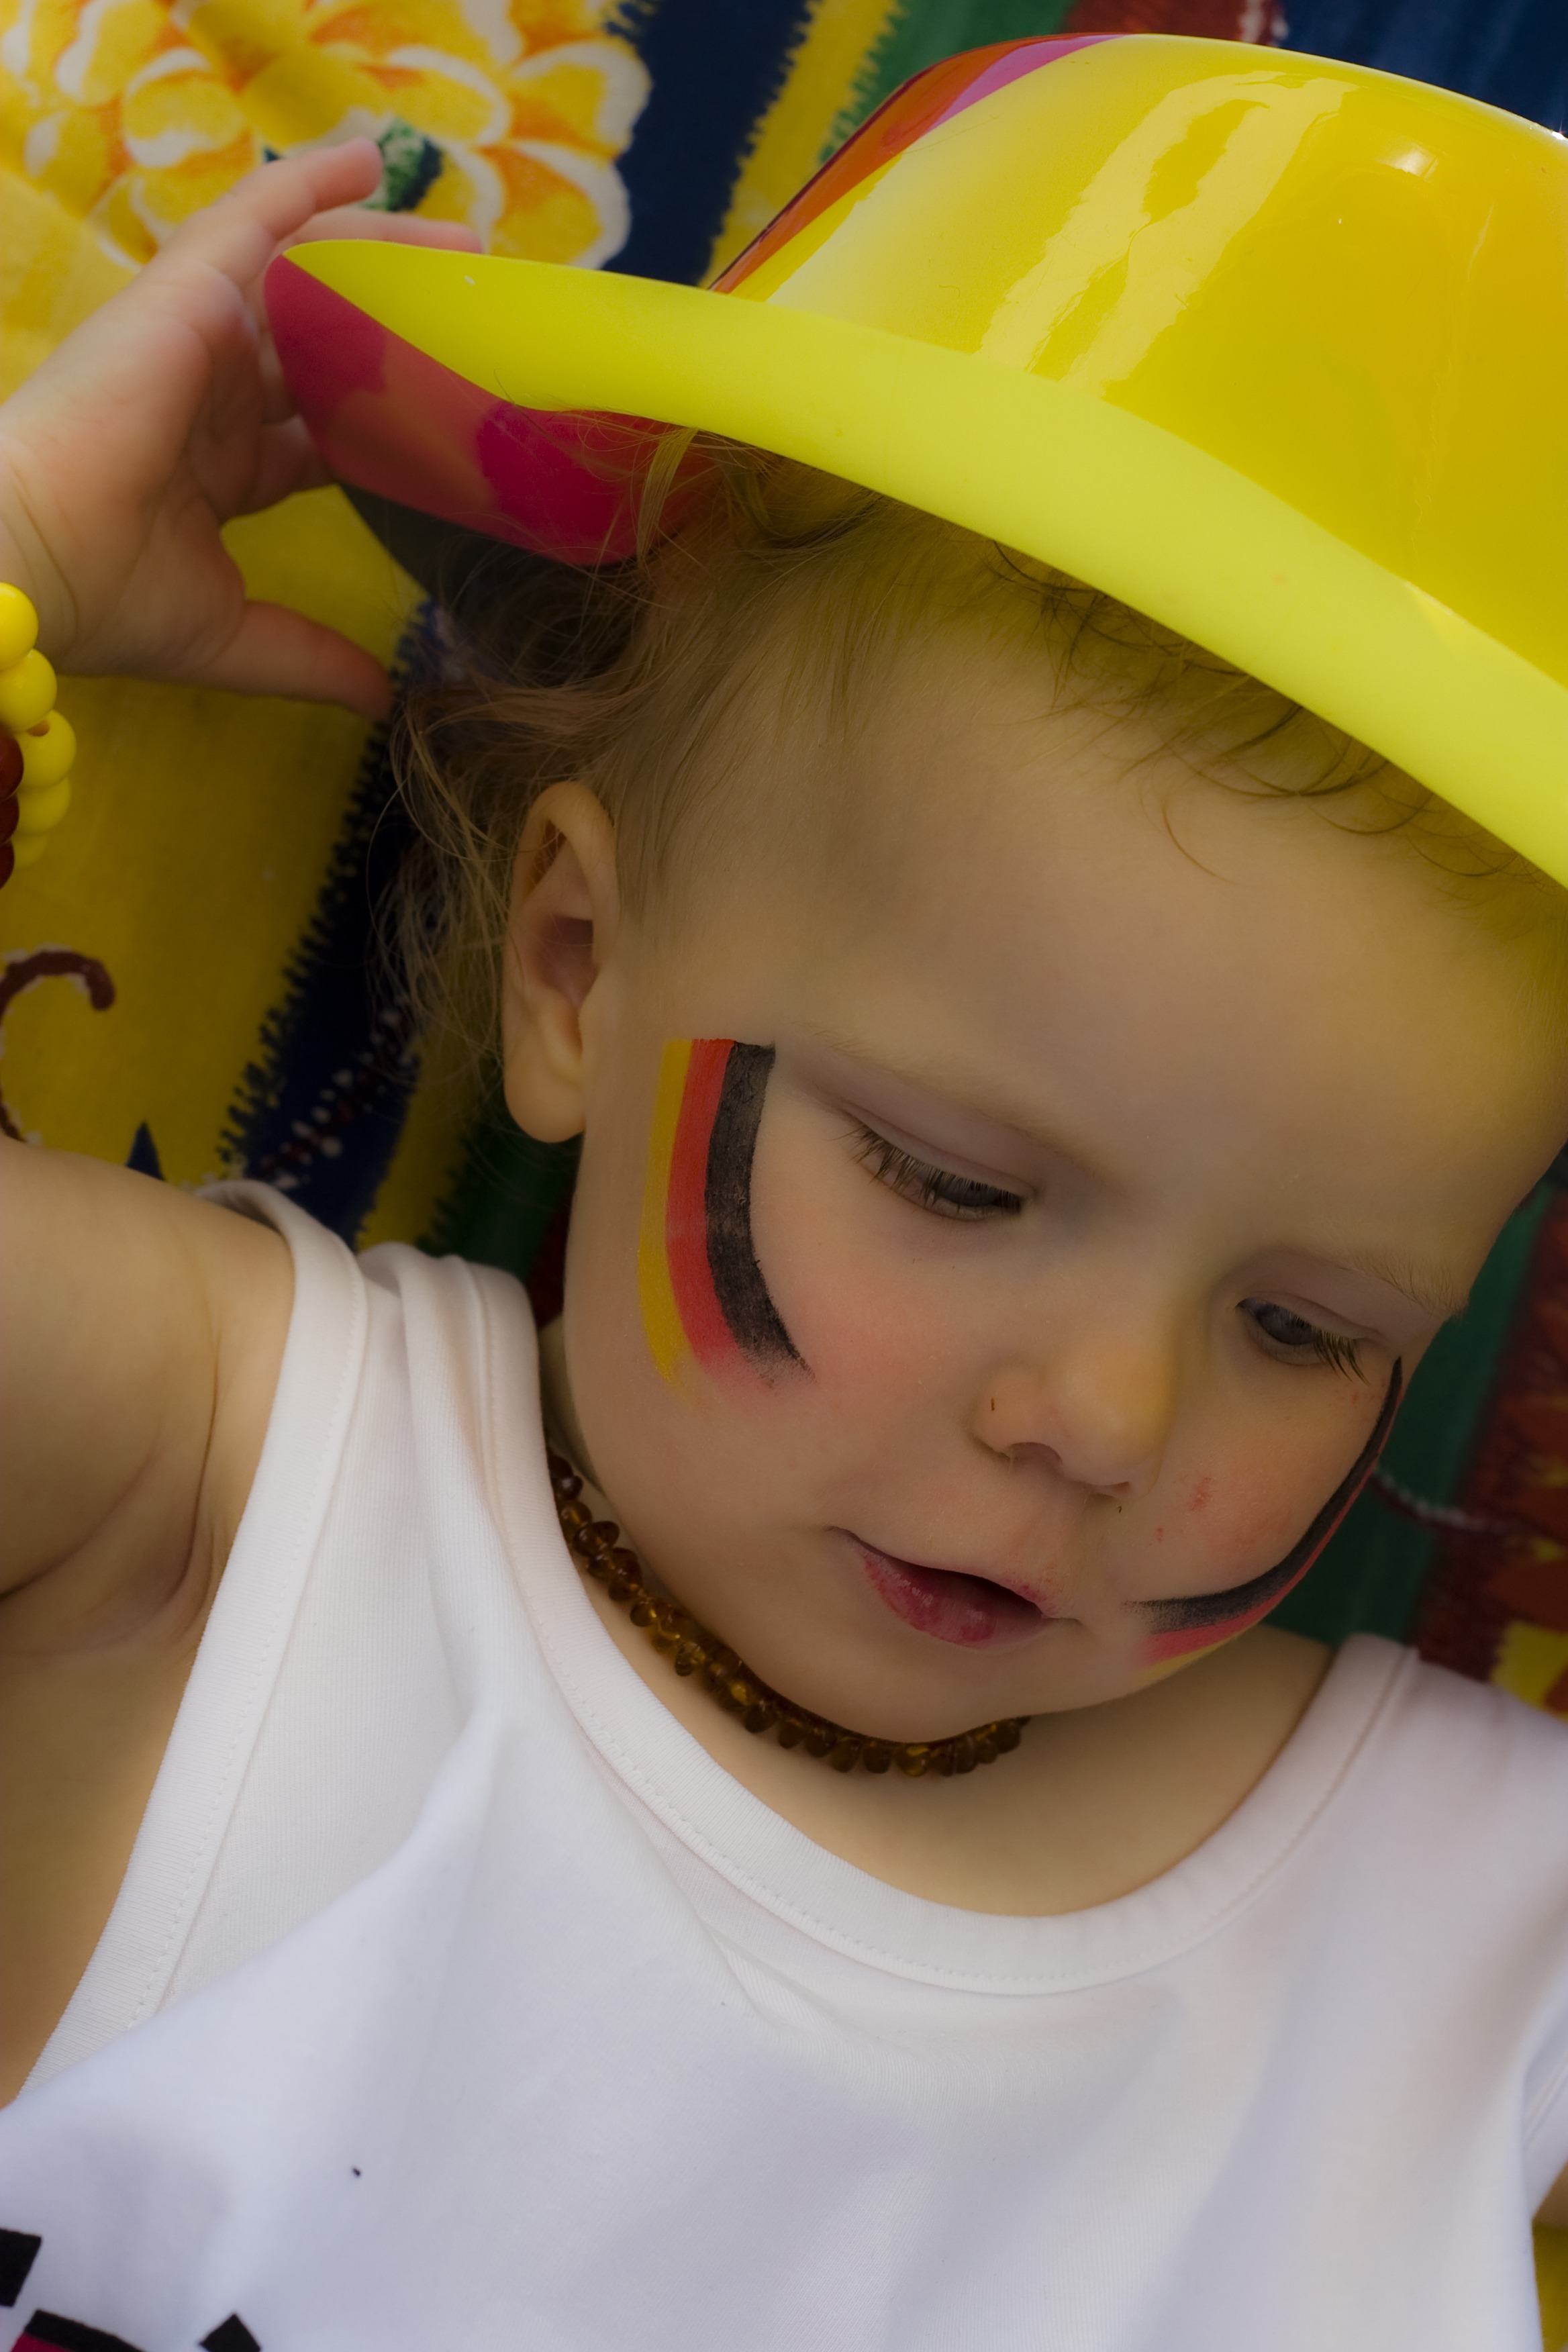
girl, sport, sweet, cute, summer, color, child, clothing, yellow, football, toy, baby, smile, face, doll, children, fun, american football, infant, toddler, eye, head, ball, skin, germany, organ, costume, sweetness, viewers